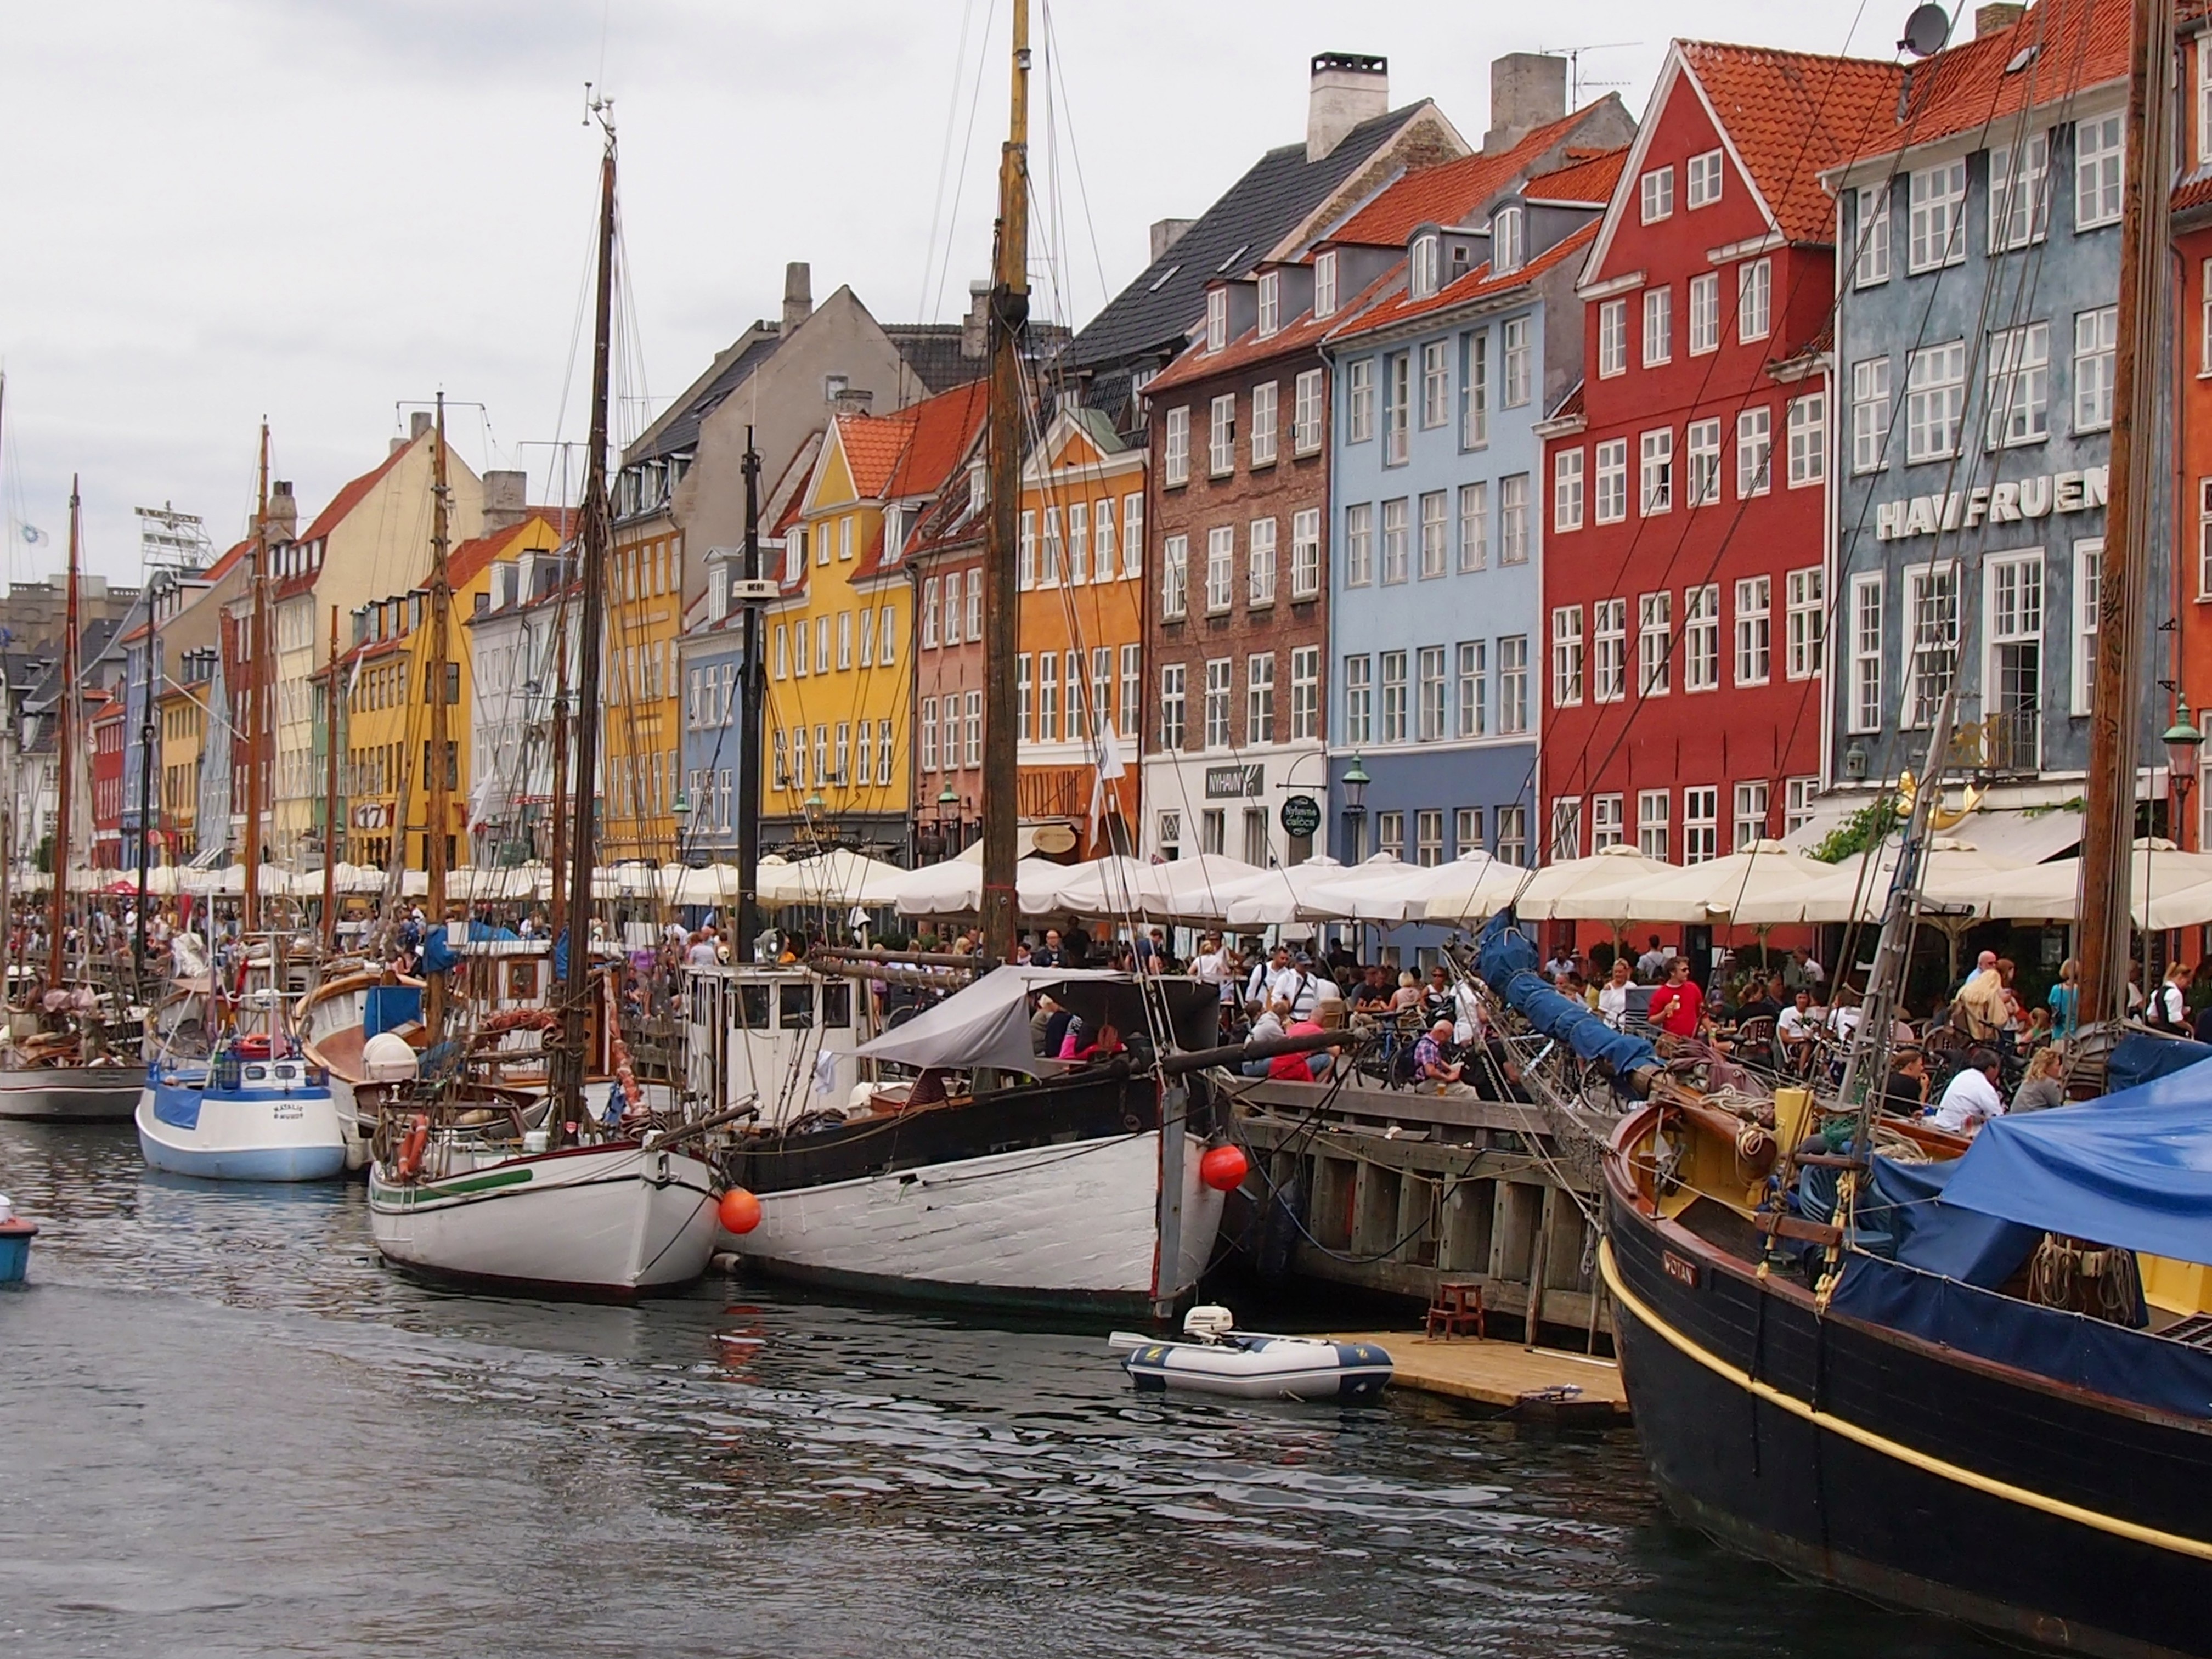
boat, canal, vehicle, harbor, waterway, boating, gondola, watercraft